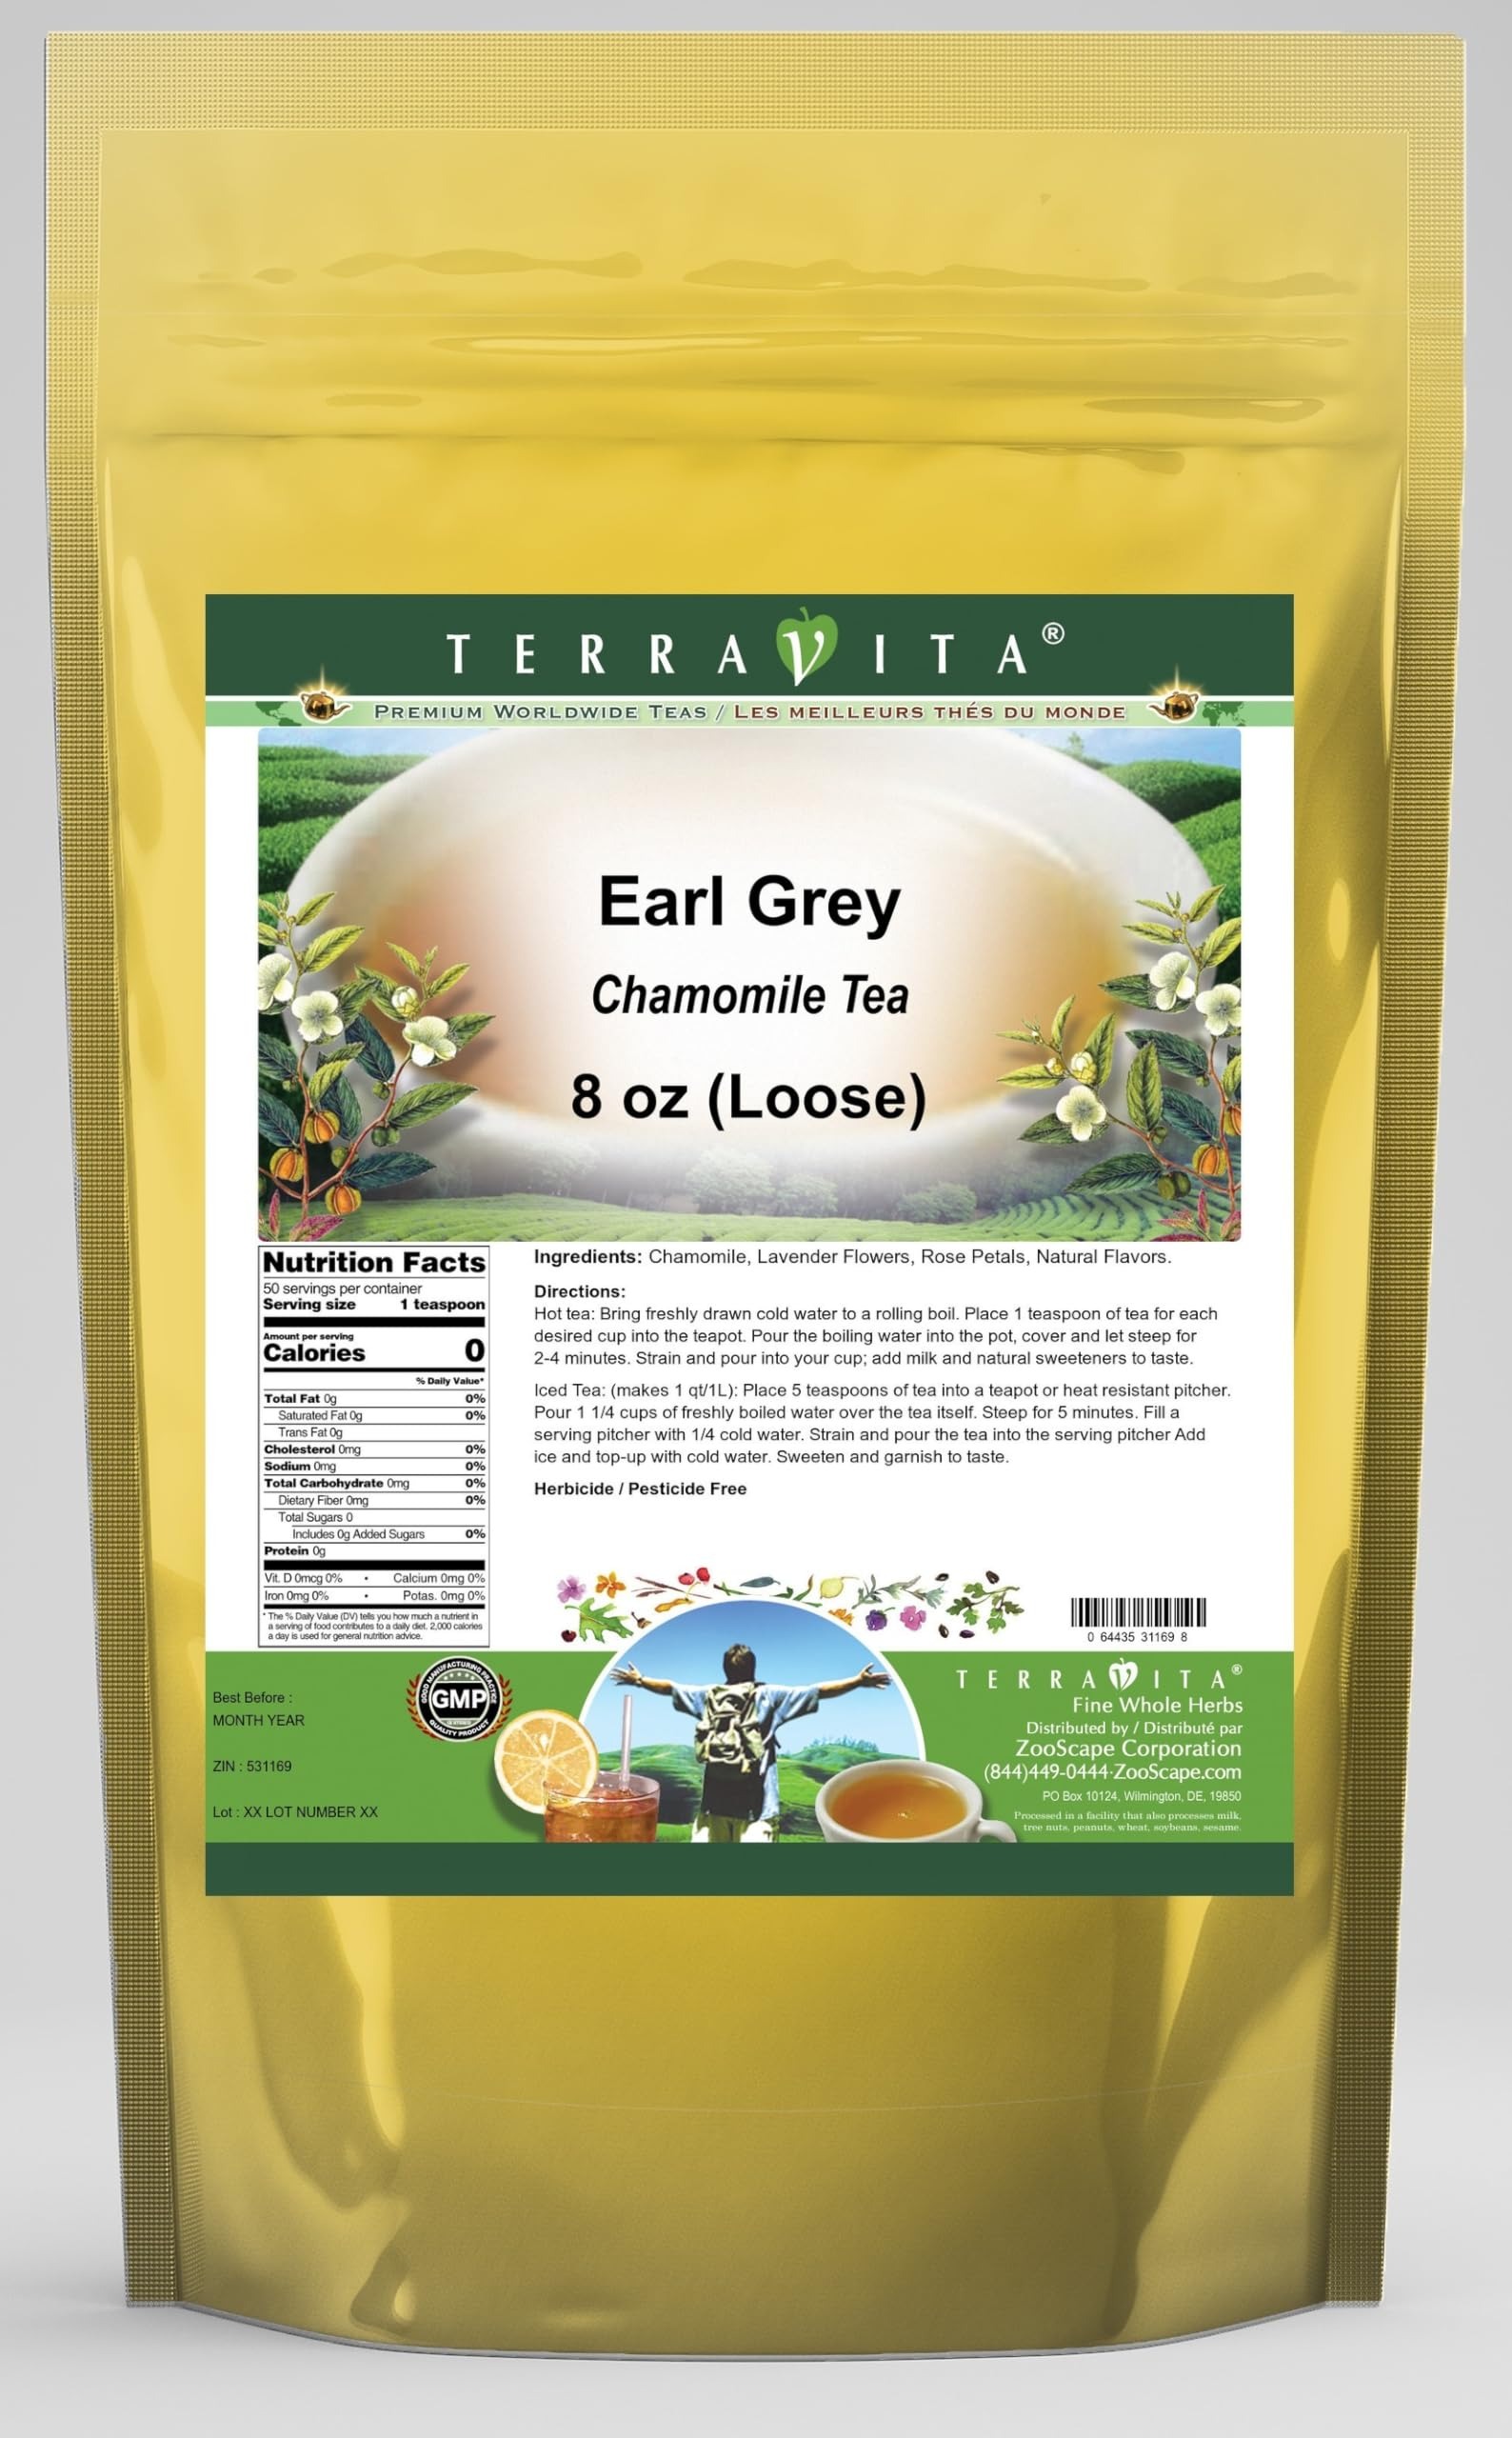
Item Name: Earl Grey Chamomile Tea (Loose) (8 oz, ZIN: 531169) - 3 Pack
Bullet Point 1: Our Earl Grey Chamomile Tea is a delicious flavored Chamomile tea with Lavender Flowers and Rose Petals that you will enjoy relaxing with anytime! - Ingredients: Chamomile tea, Lavender Flowers, Rose Petals and natural earl grey flavor.
Bullet Point 2: No fillers.
Bullet Point 3: Manufacturer: TerraVita
Bullet Point 4: Size: 8 oz
Bullet Point 5: Loose Leaf Chamomile Tea - Packed in a convenient upright pouch!
Product Description: Our Earl Grey Chamomile Tea is a delicious flavored Chamomile tea with Lavender Flowers and Rose Petals that you will enjoy relaxing with anytime! - Ingredients: Chamomile tea, Lavender Flowers, Rose Petals and natural earl grey flavor. - Hot tea brewing method: Bring freshly drawn cold water to a rolling boil. Place 1 teaspoon of tea for each desired cup into the teapot. Pour the boiling water into the pot, cover and let steep for 2-4 minutes. Strain and pour into your cup; add milk and natural sweeteners to taste. - Iced tea brewing method: (to make 1 liter/quart): Place 5 teaspoons of tea into a teapot or heat resistant pitcher. Pour 1 1/4 cups of freshly boiled water over the tea itself. Steep for 5 minutes. Fill a serving pitcher with 1/4 cold water. Strain and pour the tea into the serving pitcher Add ice and top-up with cold water. Sweeten and garnish to taste. - TerraVita is an exclusive line of premium-quality, natural source products that use only the finest, purest and most potent ingredients found around the world. TerraVita is hallmarked by the highest possible standards of purity, potency, stability and freshness. All of our products are prepared with the highest elements of quality control, from raw materials through the entire manufacturing process, up to and including the moment that the bottles or bags are sealed for freshness and shipped out to you. Our highest possible standards are certified by independent laboratories and backed by our personal guarantee. - TerraVita exists to meet and ensure your family's health and wellness without the harmful effects of chemicals and health products. We strive to make all of our products affordable and reliable and are constantly searching the market to maintain our affordability and to look for new ways to serv
Value: 24.0
Unit: Ounce

Price: 81.92